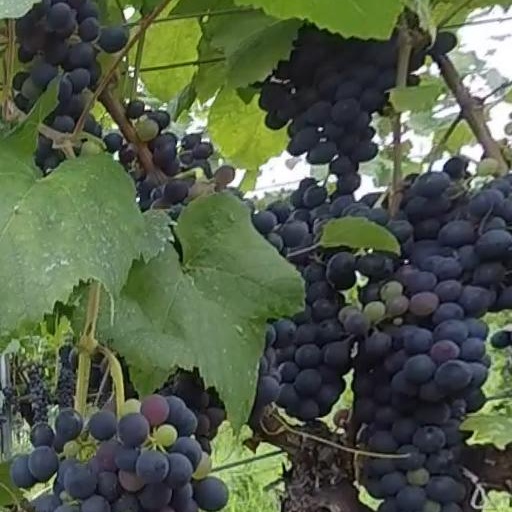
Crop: grape